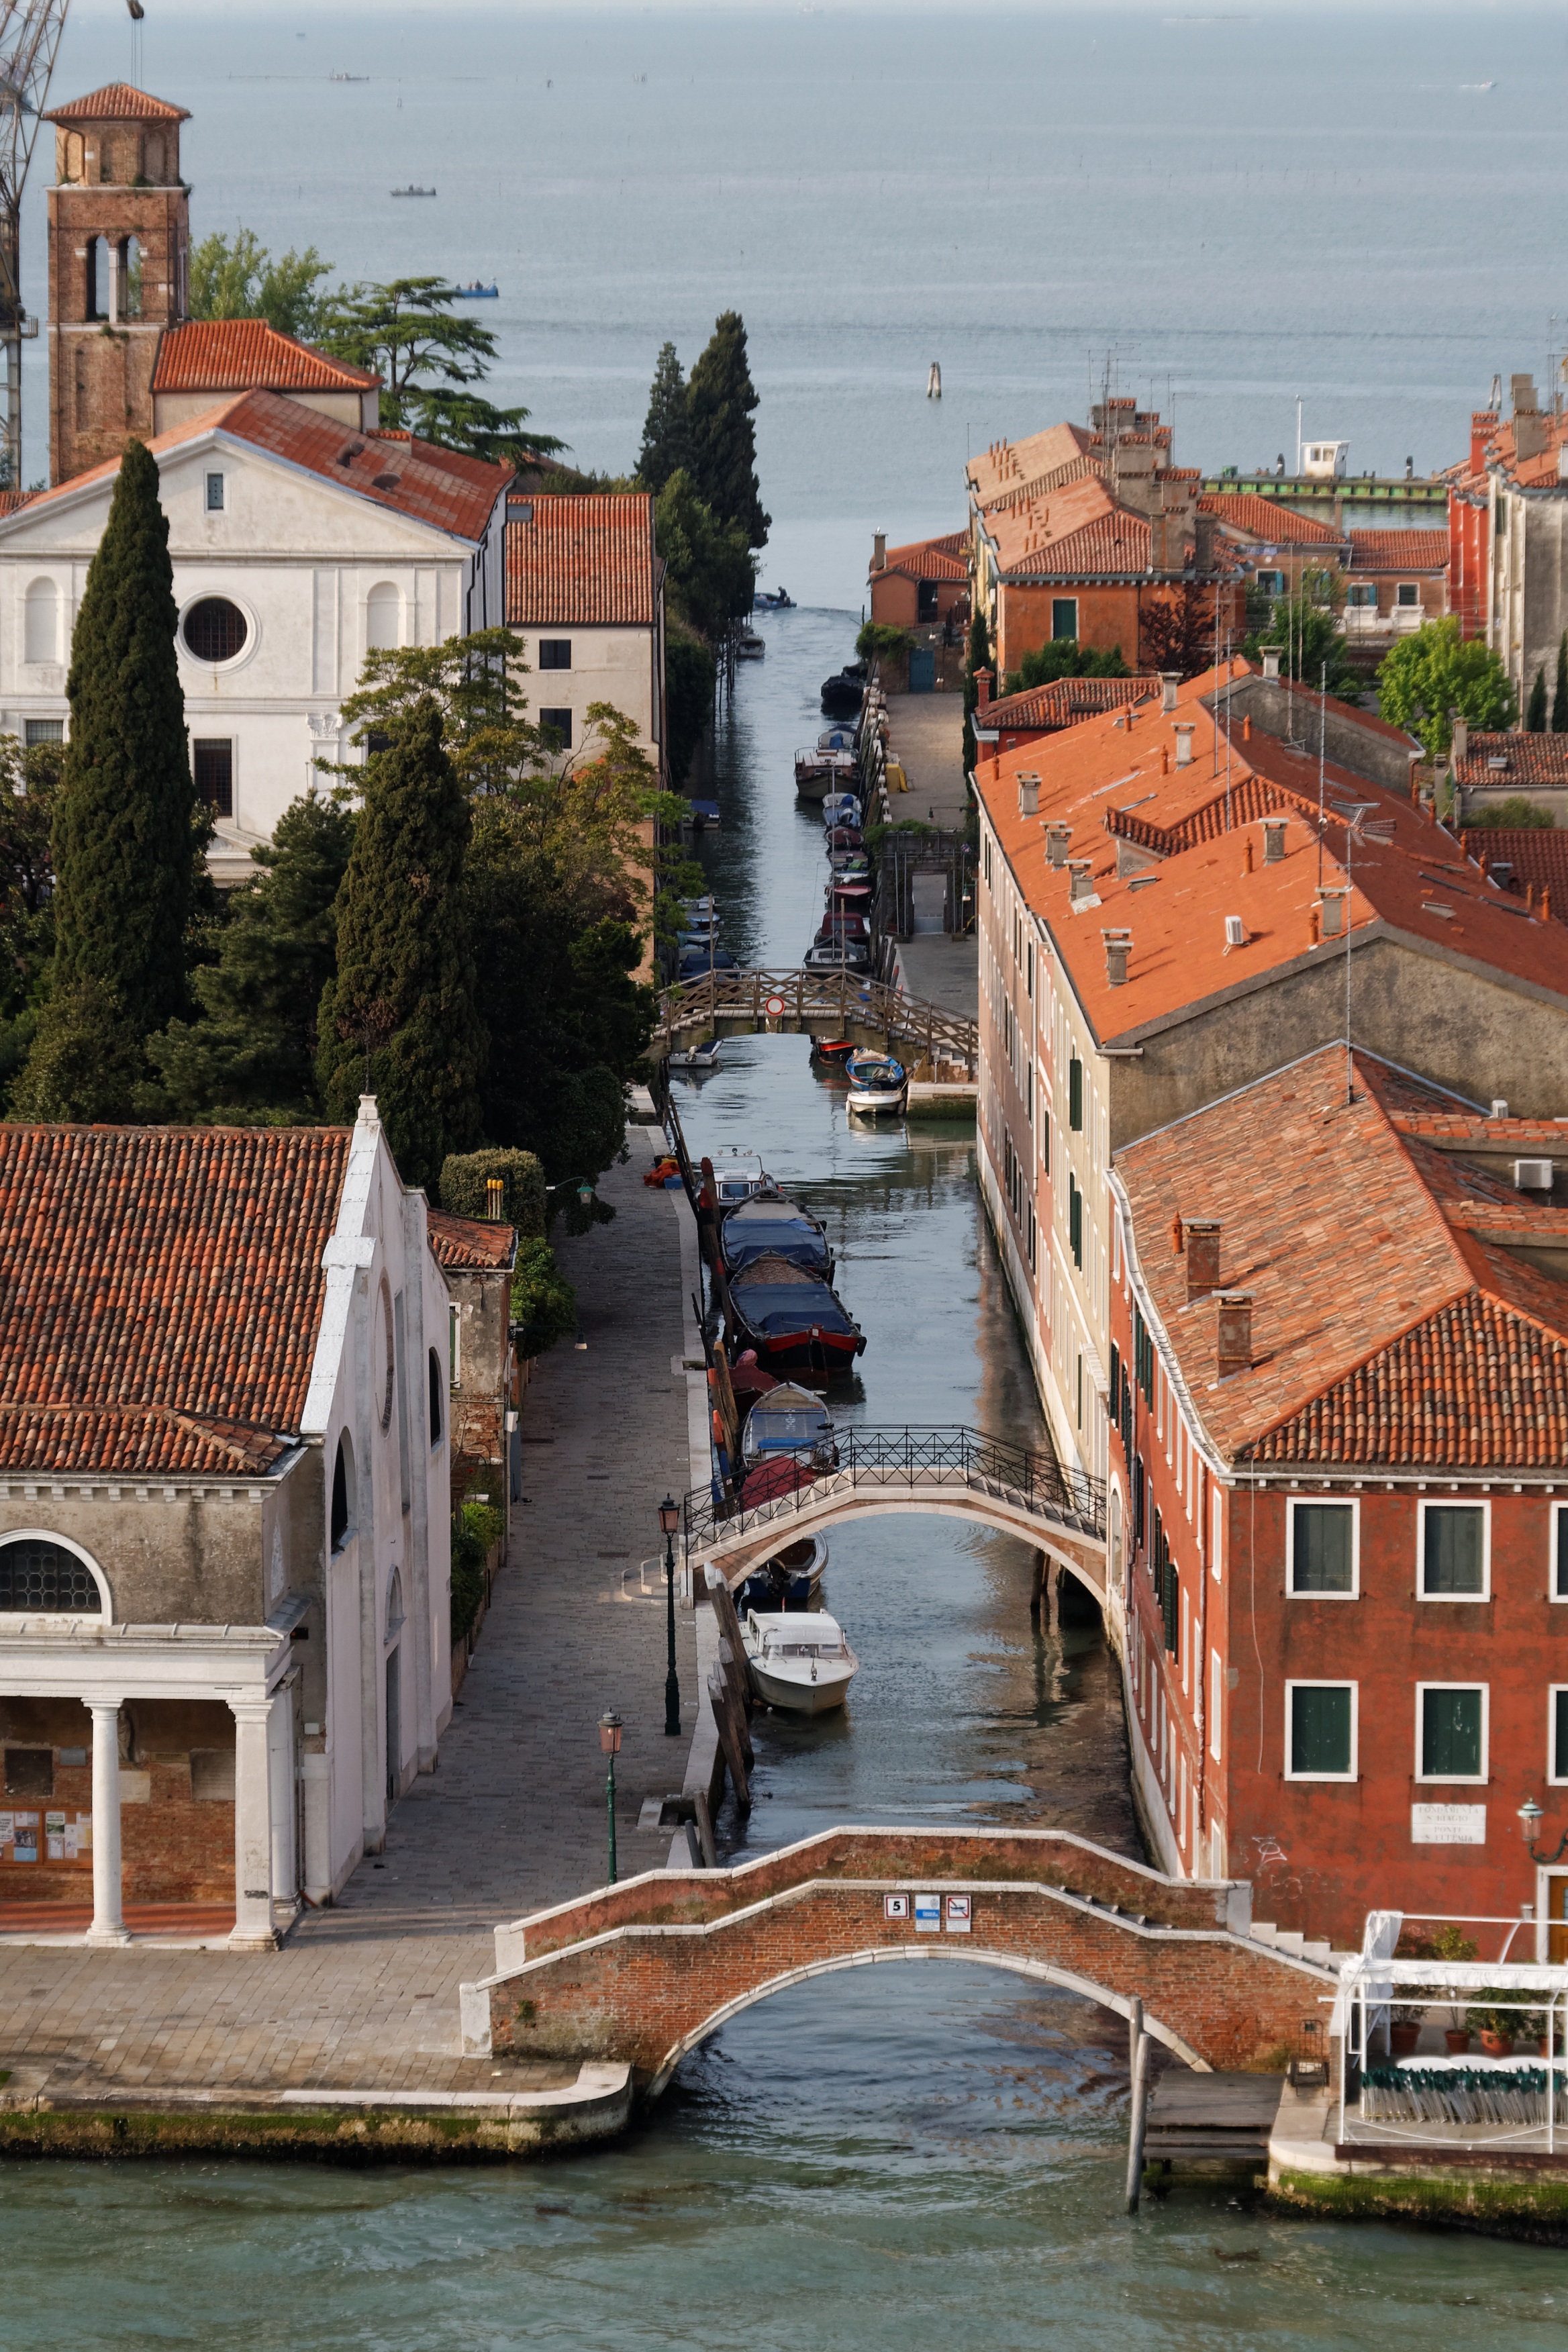
water, architecture, bridge, town, building, city, river, canal, cityscape, vacation, travel, vehicle, italy, venice, tourism, waterway, venezia, channel, canale grande, geographical feature